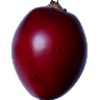
Label: tamarillo